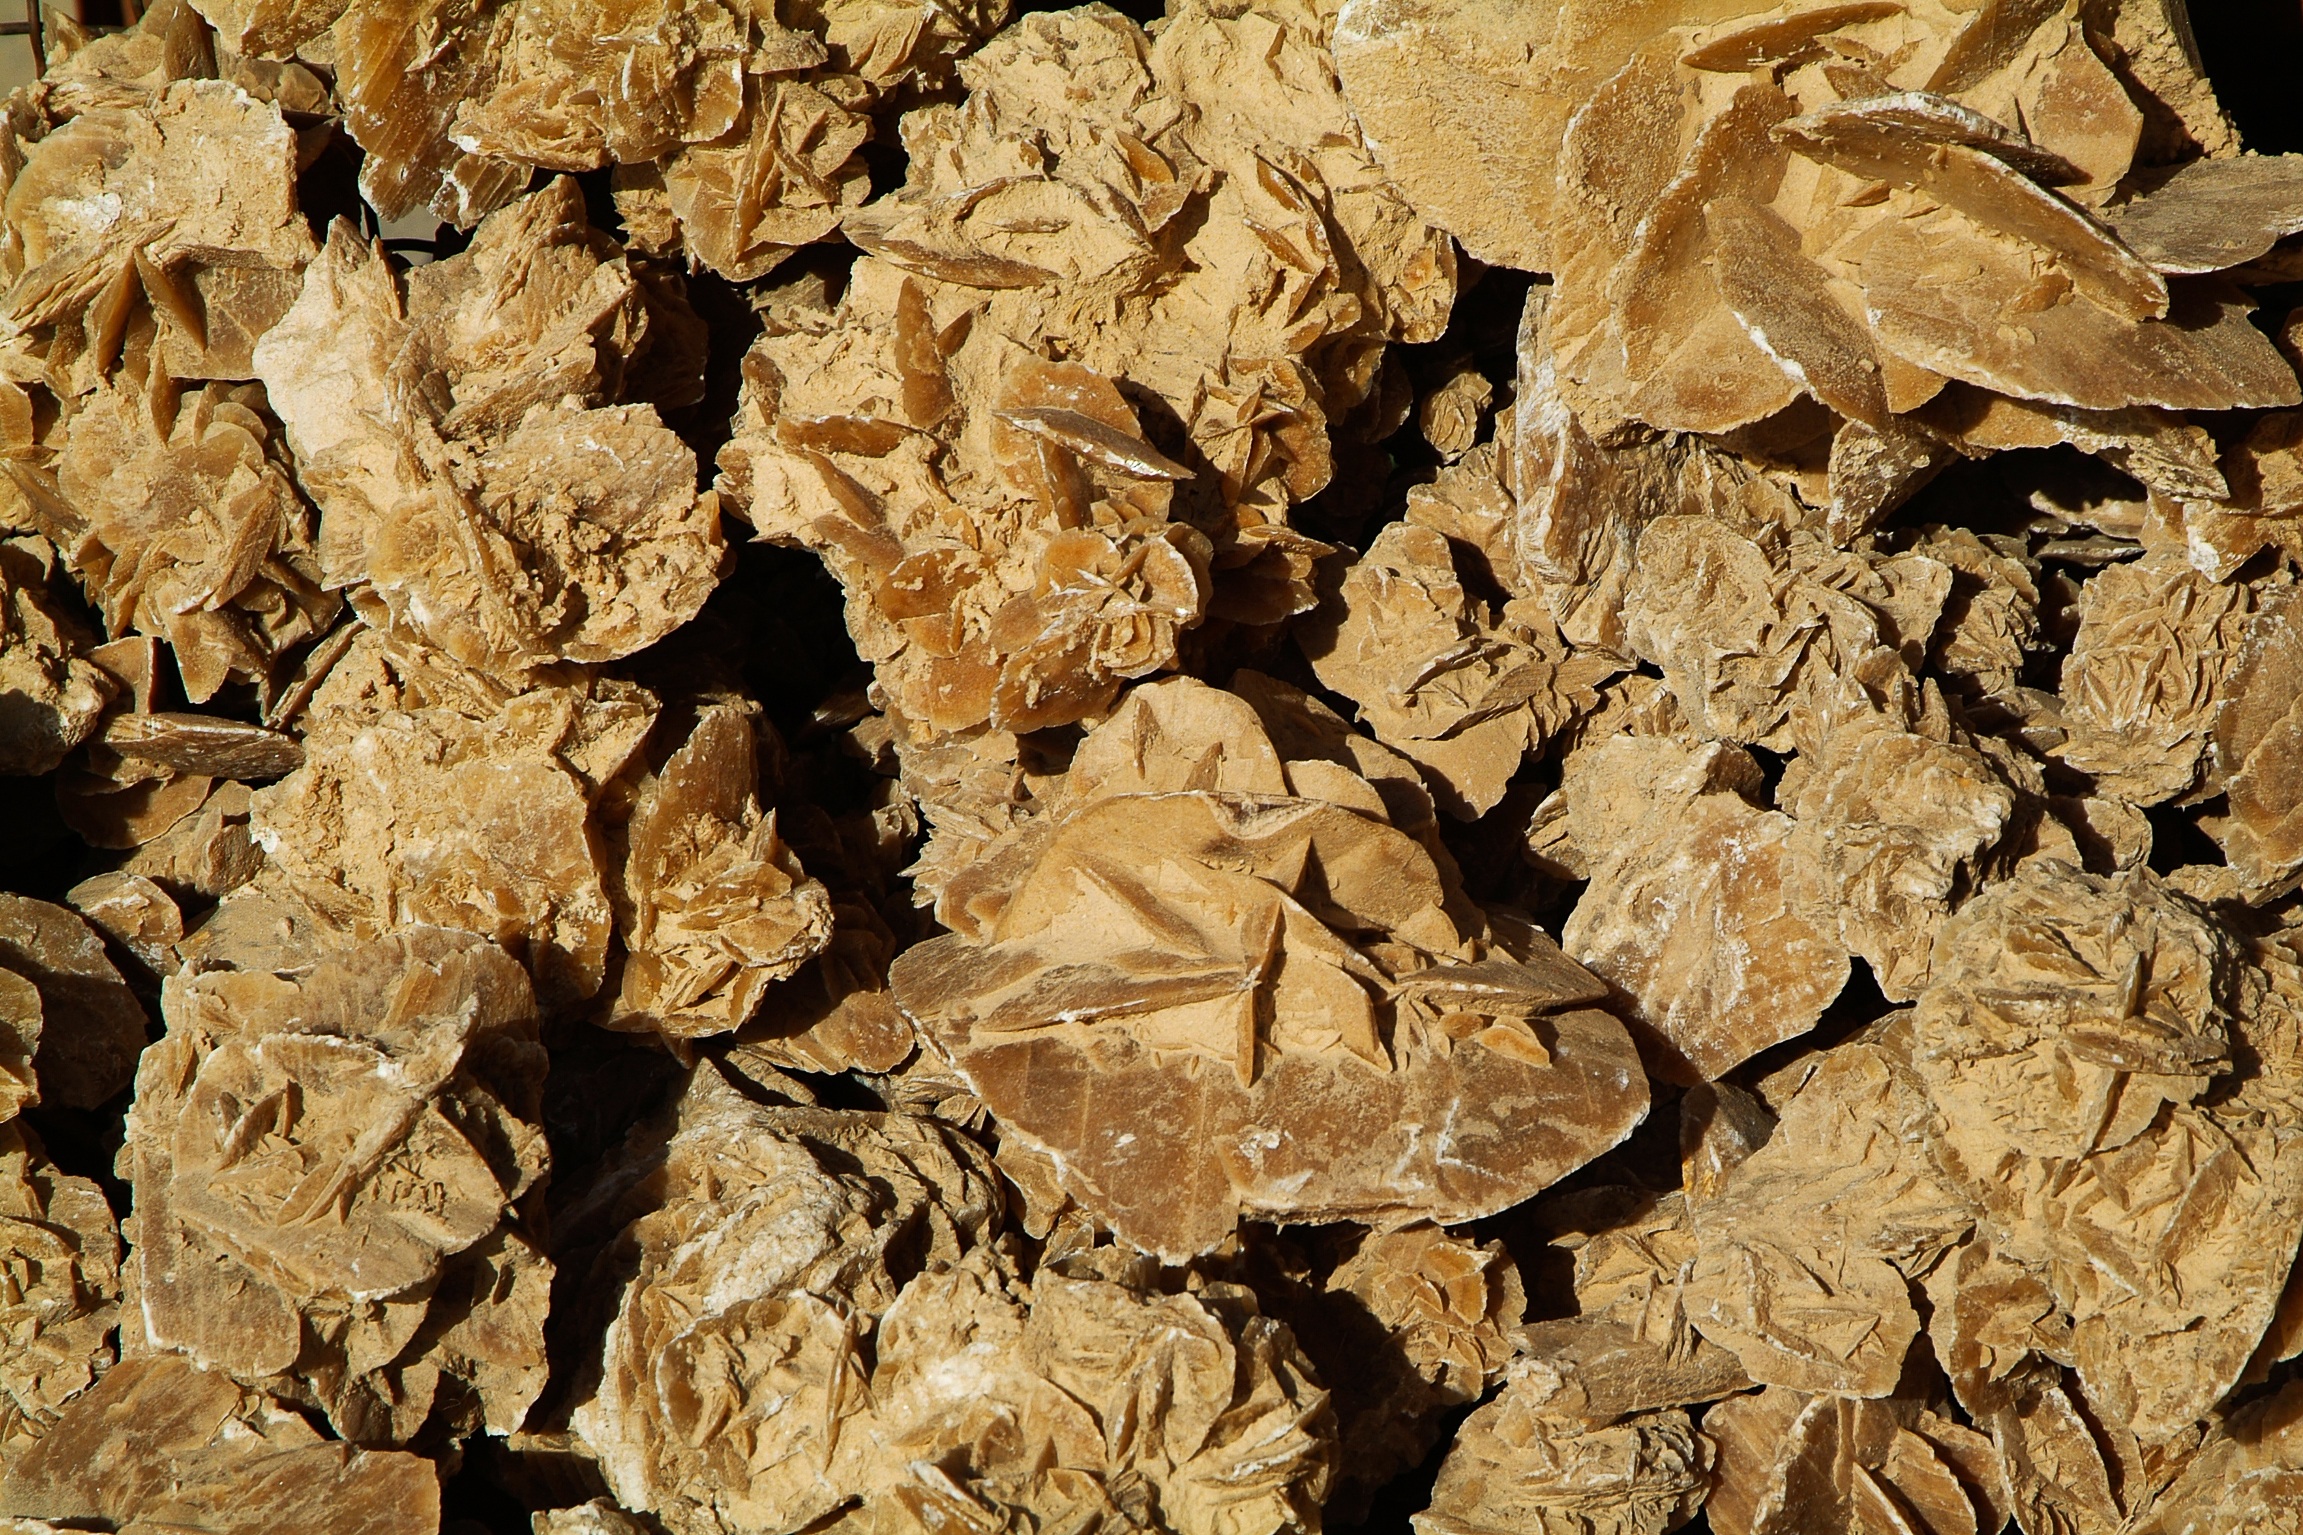
tree, branch, plant, wood, leaf, desert, flower, trunk, formation, food, produce, autumn, soil, geology, minerals, sahara, sand roses